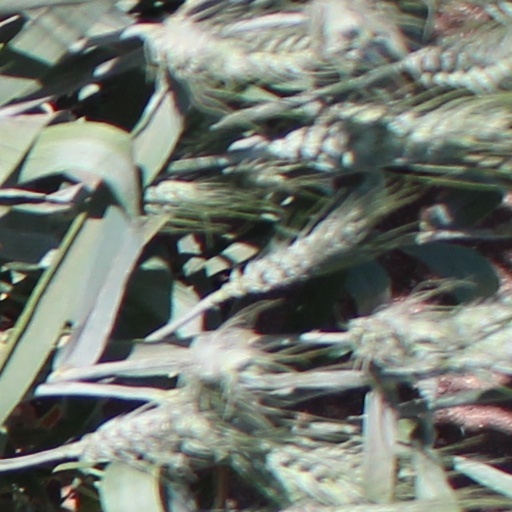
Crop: wheat